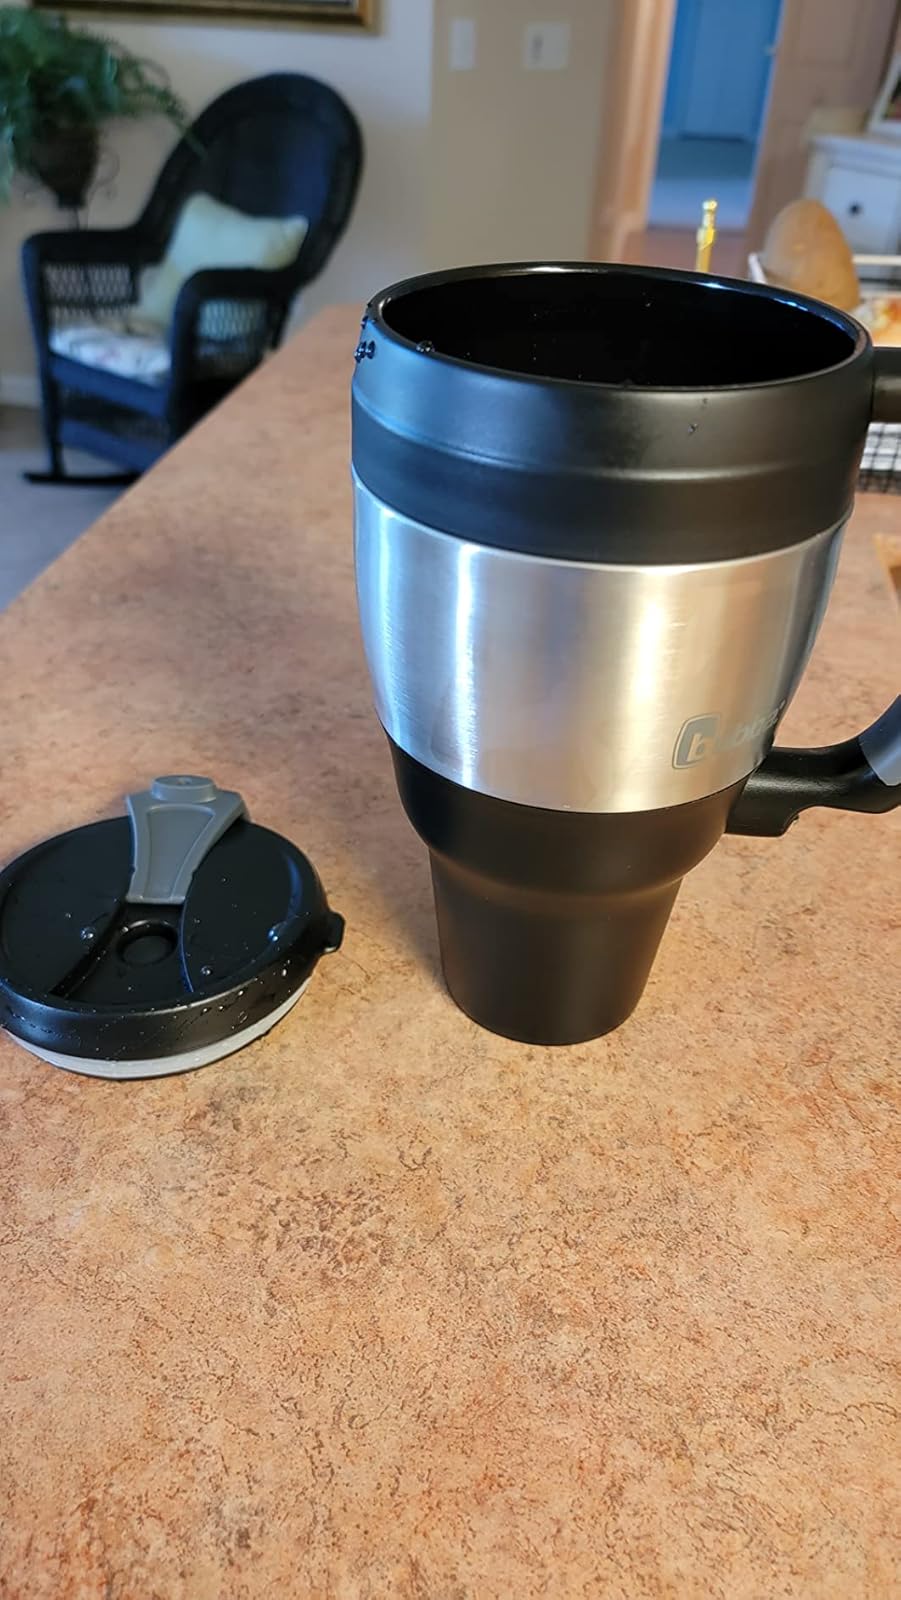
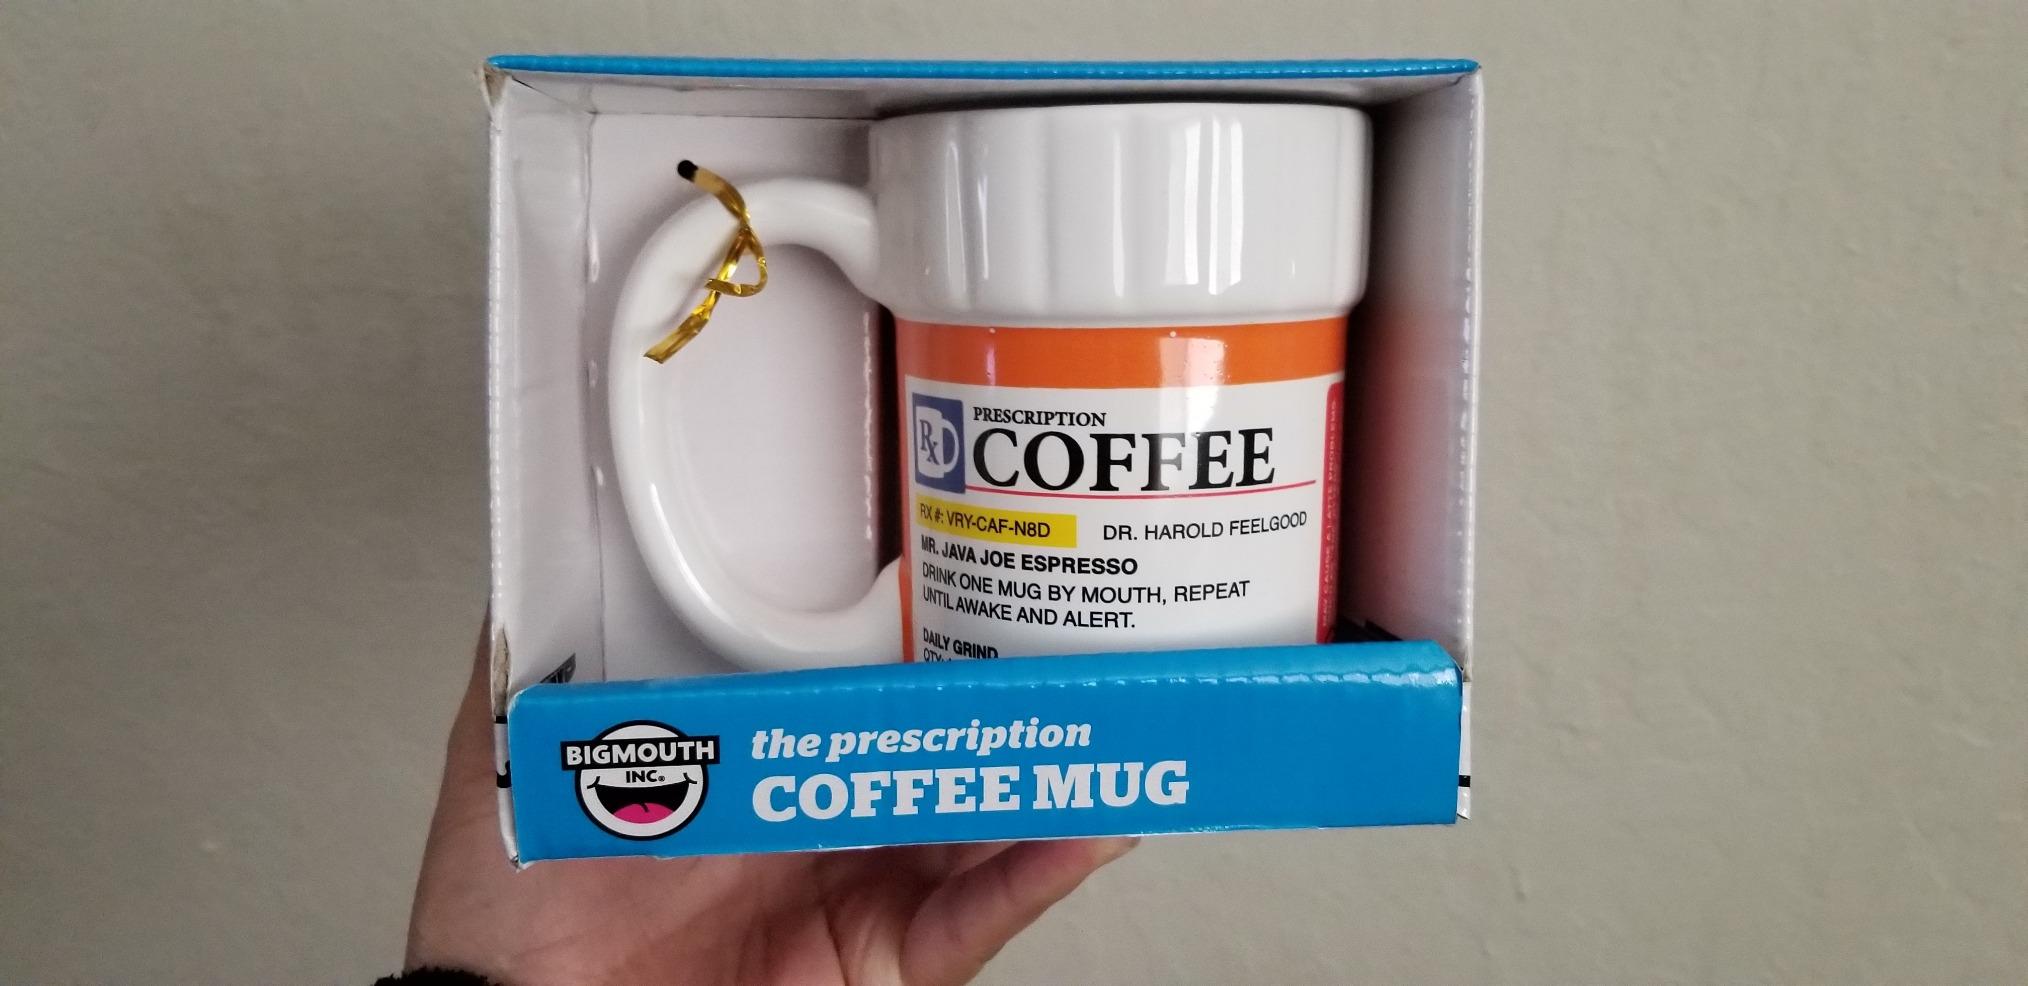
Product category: items_mug
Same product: no